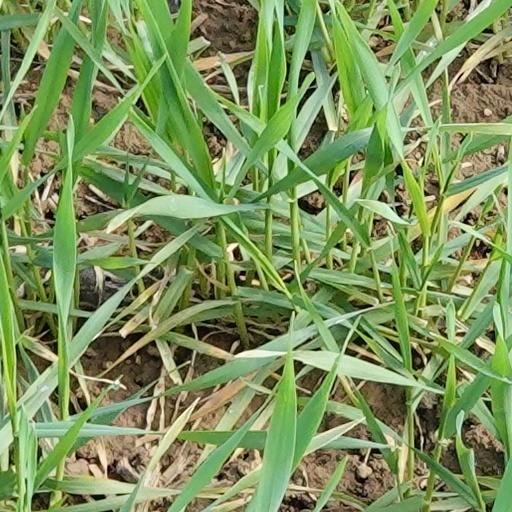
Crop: wheat